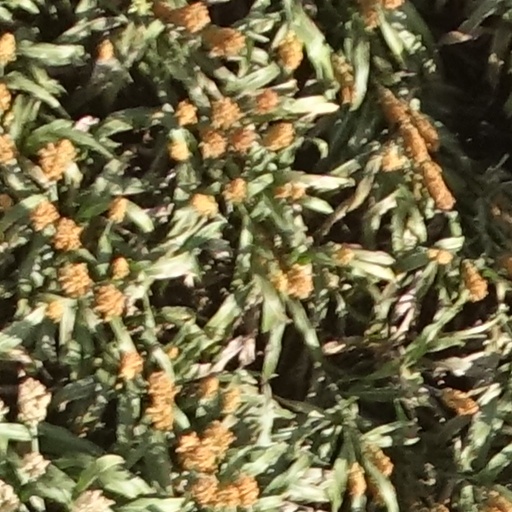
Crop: sorghum